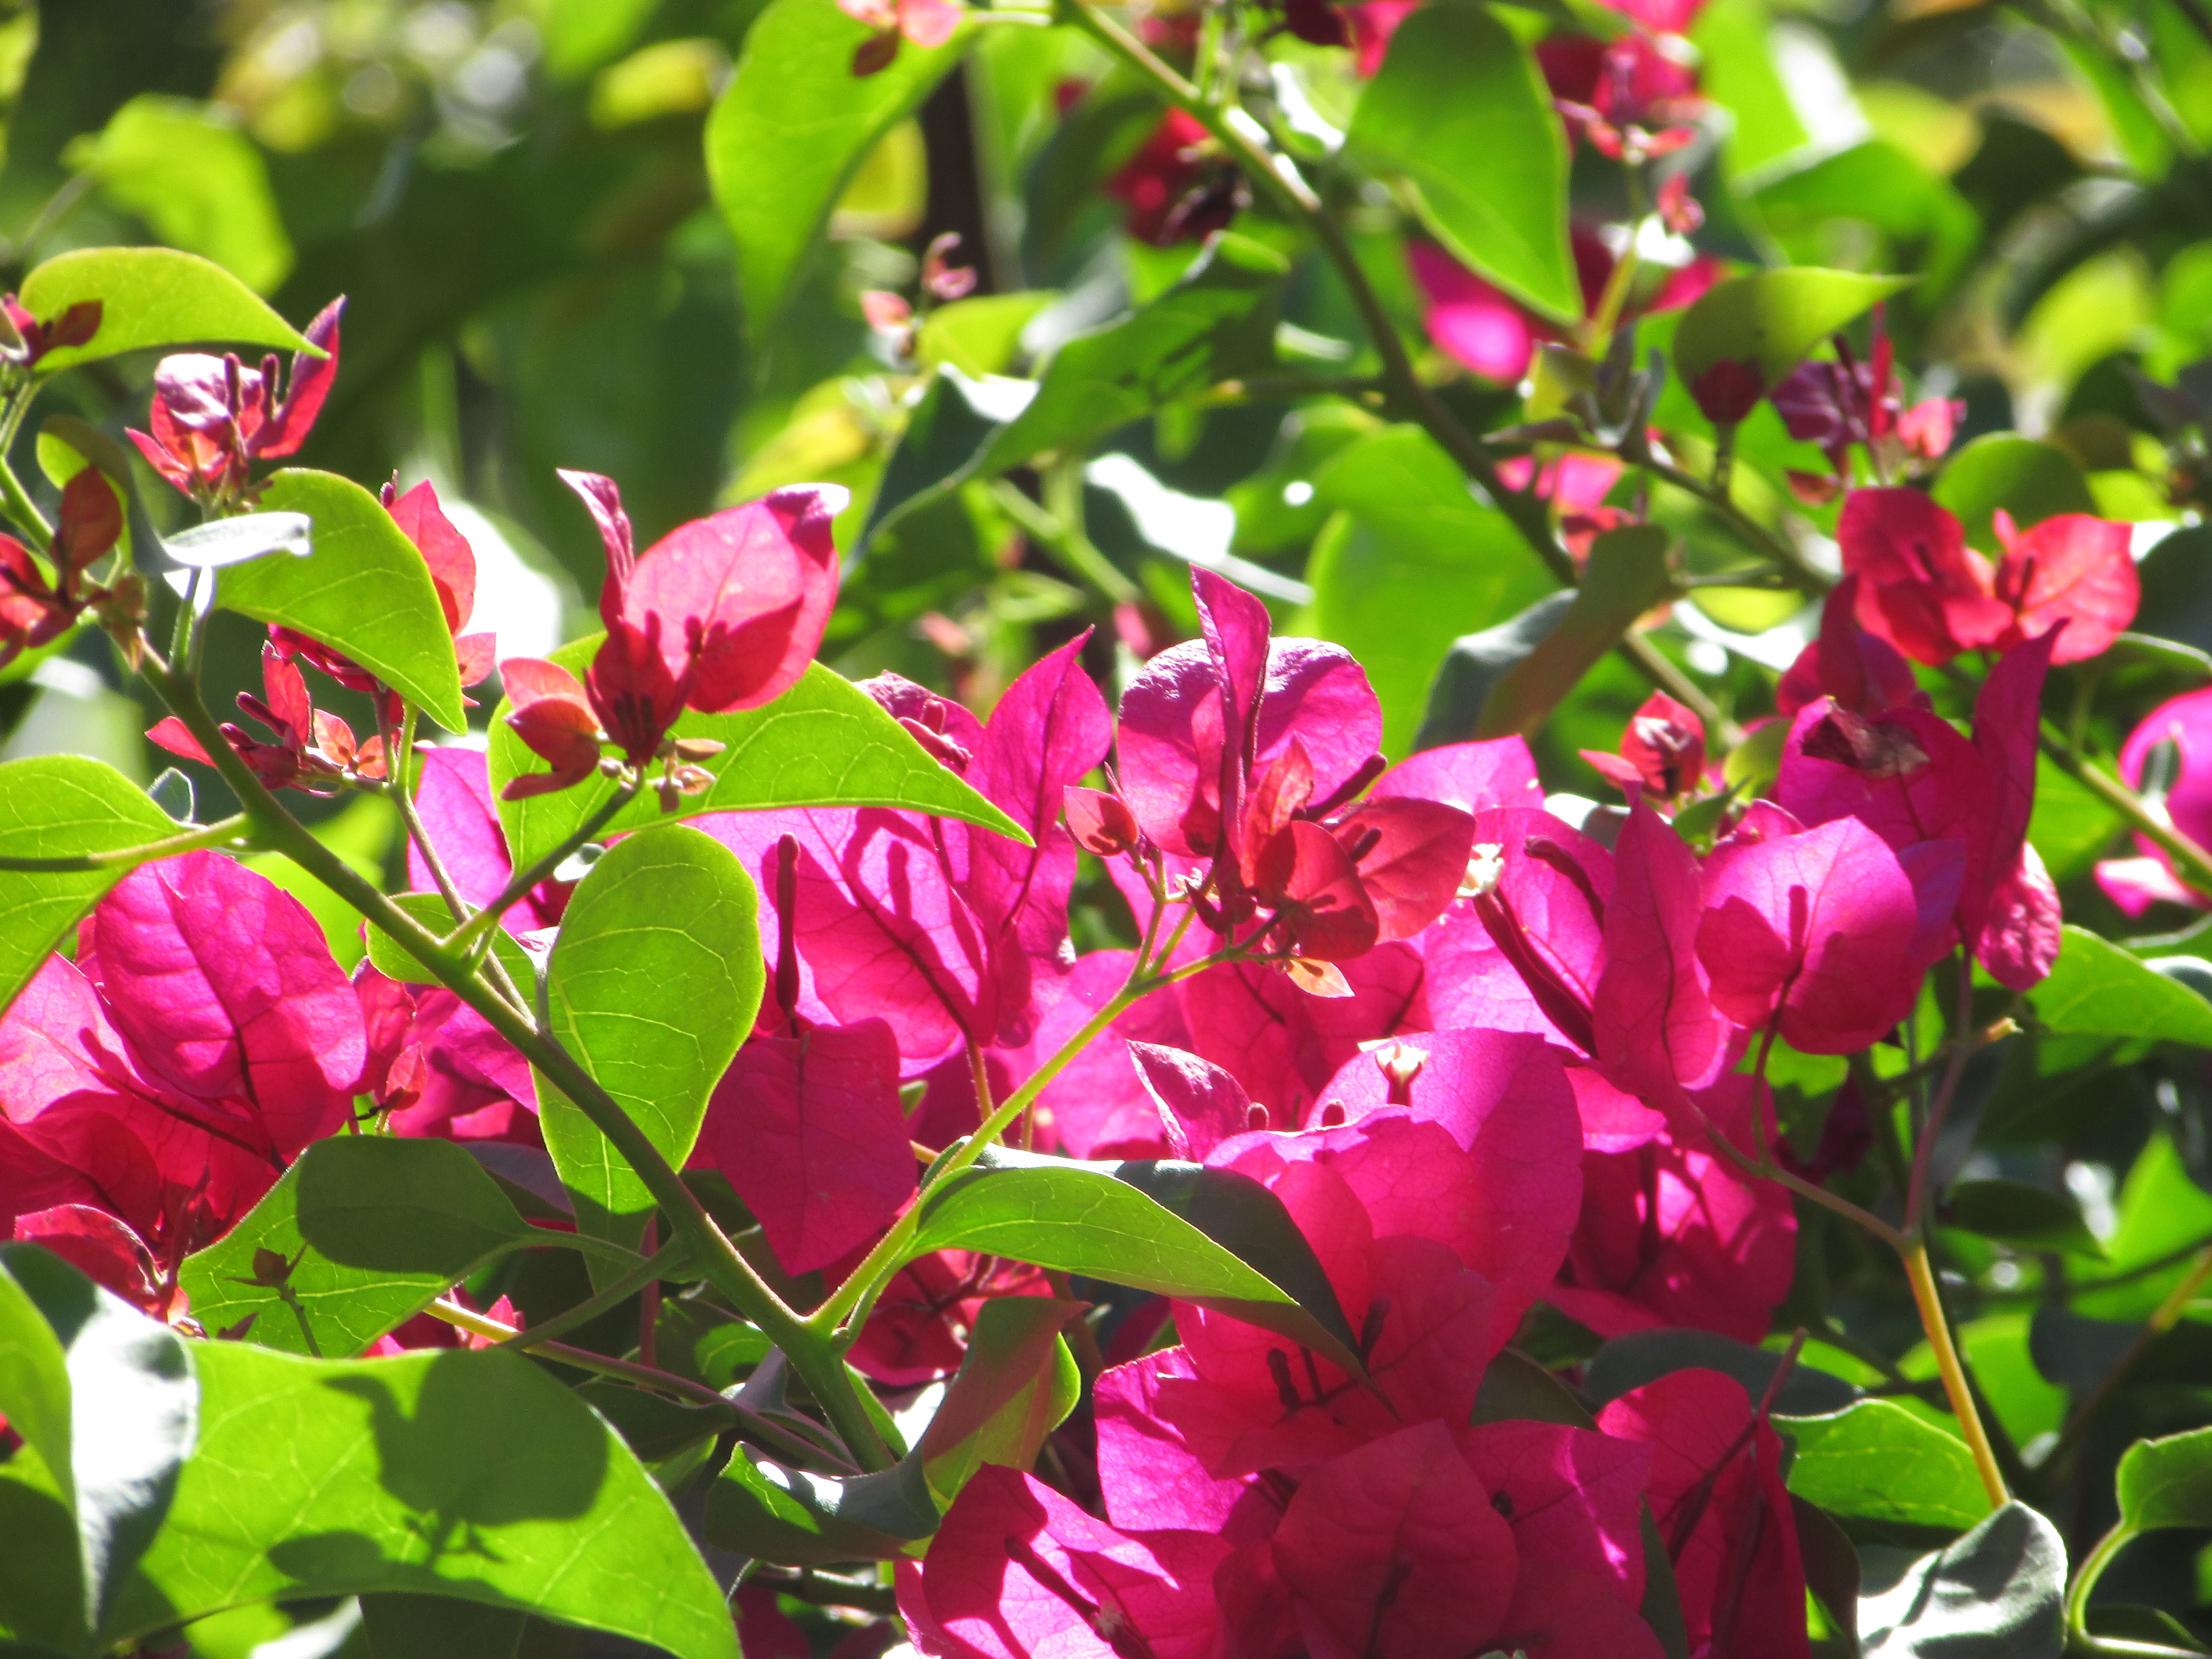
blossom, plant, leaf, flower, petal, botany, garden, flora, wildflower, shrub, flowering plant, land plant